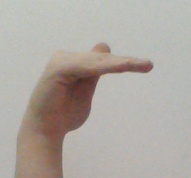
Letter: khaa